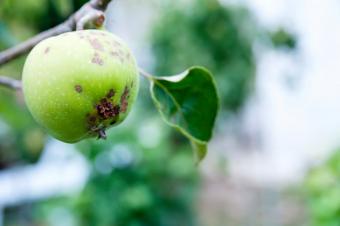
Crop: apple
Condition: scab